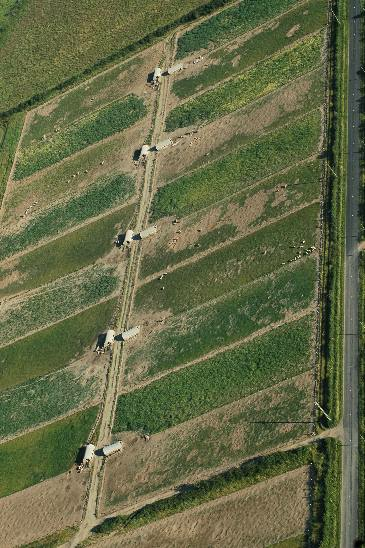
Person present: No